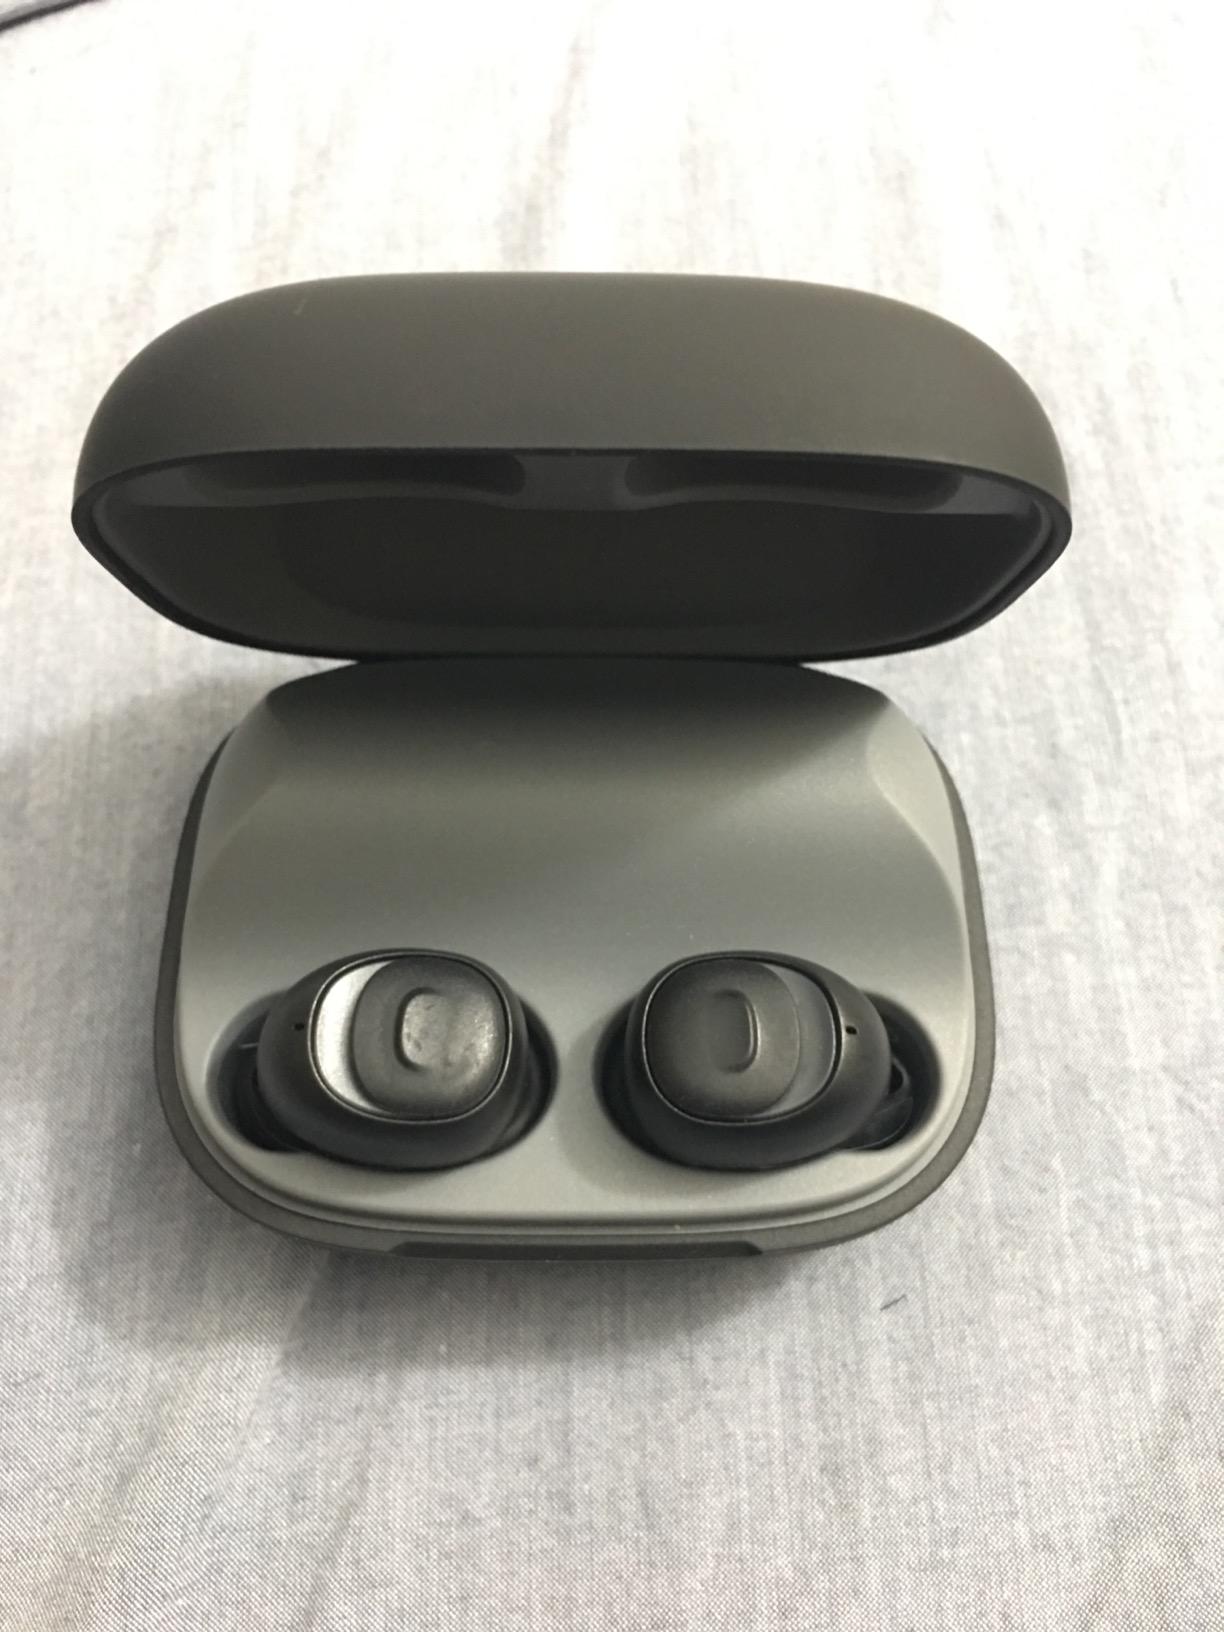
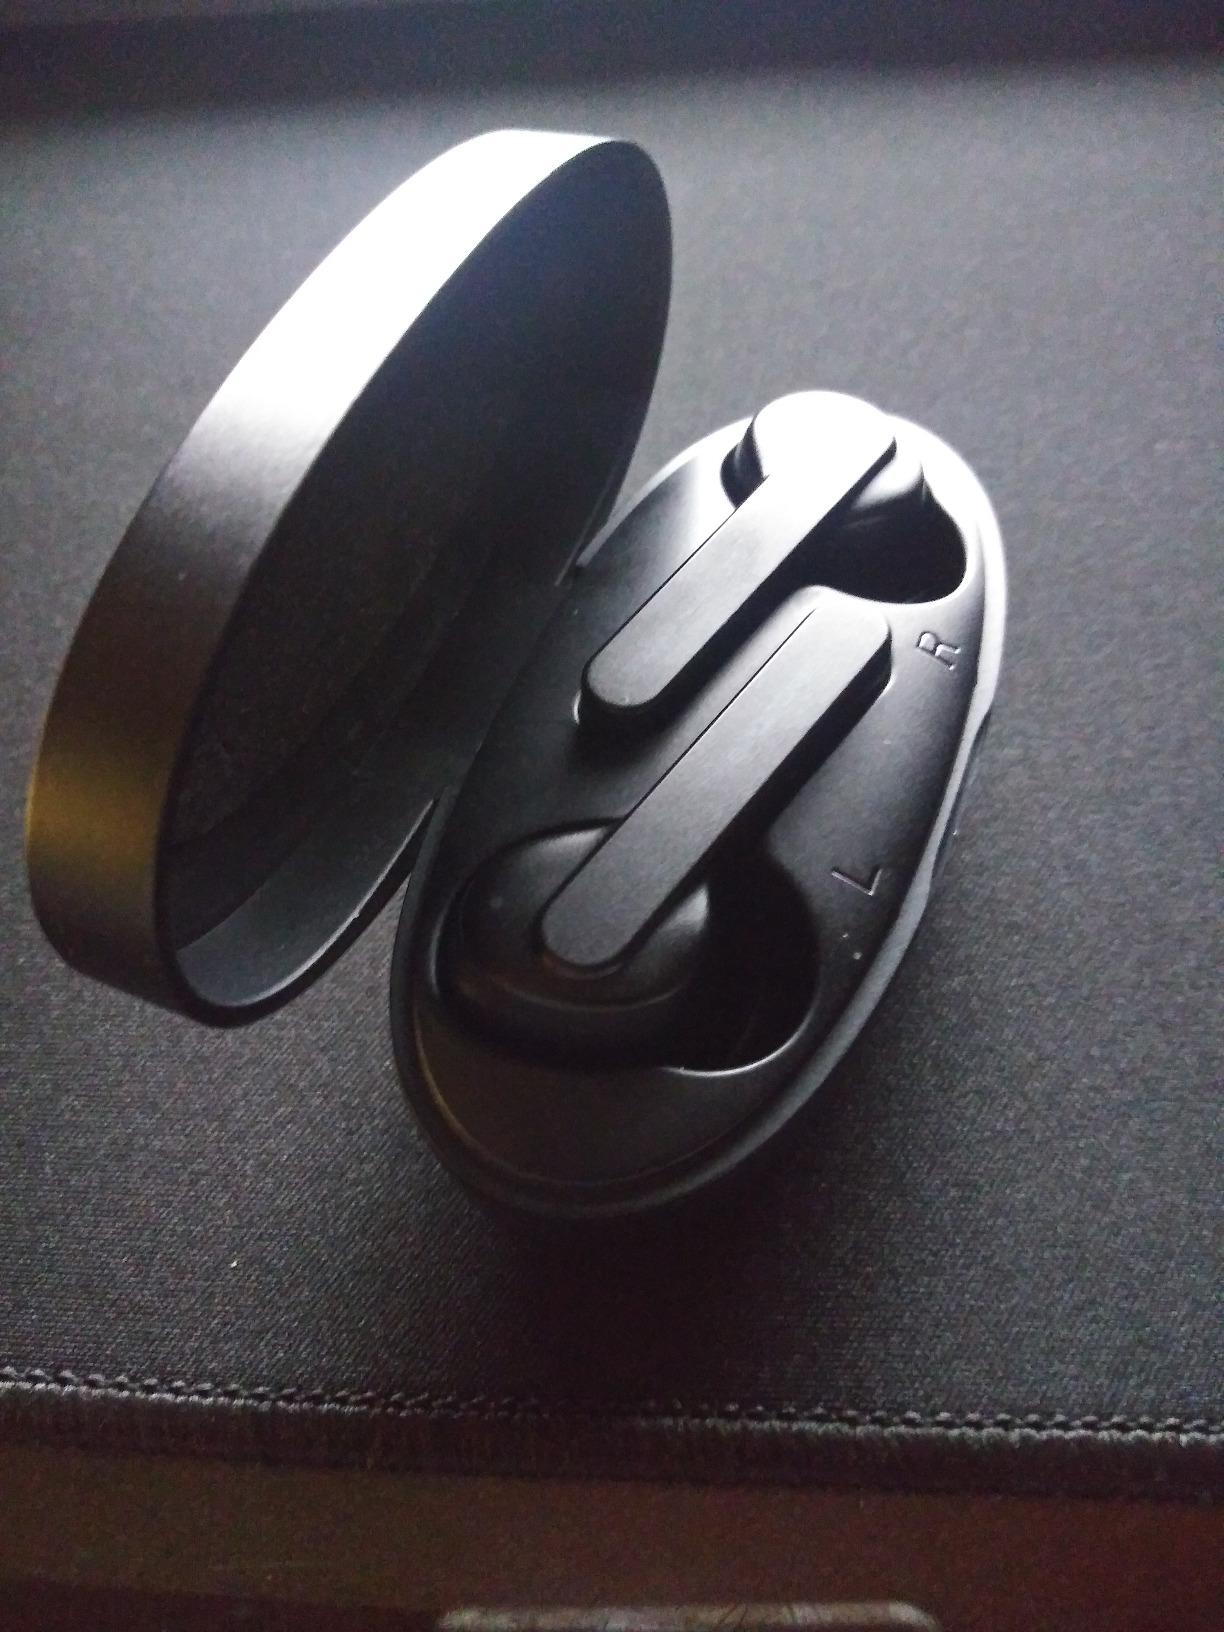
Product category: earbuds
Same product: no